Guido Westerwelle

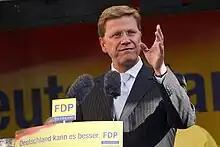
Westerwelle speaking at an election rally in Hamm, 2009

On 19 November 2009, Westerwelle joined around 800 dignitaries from around the world – including US Secretary of State Hillary Clinton, French Foreign Minister Bernard Kouchner and British Foreign Secretary David Miliband – to witness Afghan president Hamid Karzai’s swearing in for a second term in office.